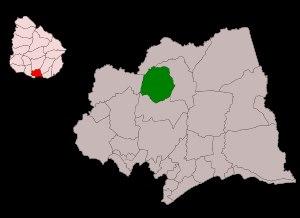
San Antonio est une ville et une municipalité de l'Uruguay située dans le département de Canelones. Sa population est de 1 489 habitants.